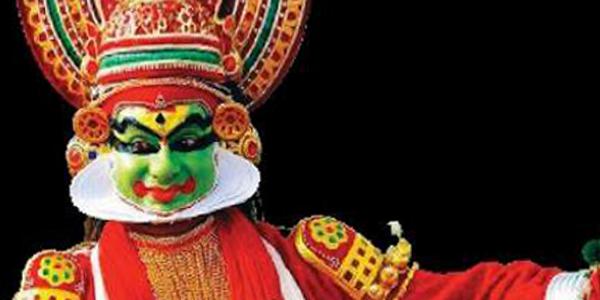
Dance form: kathakali